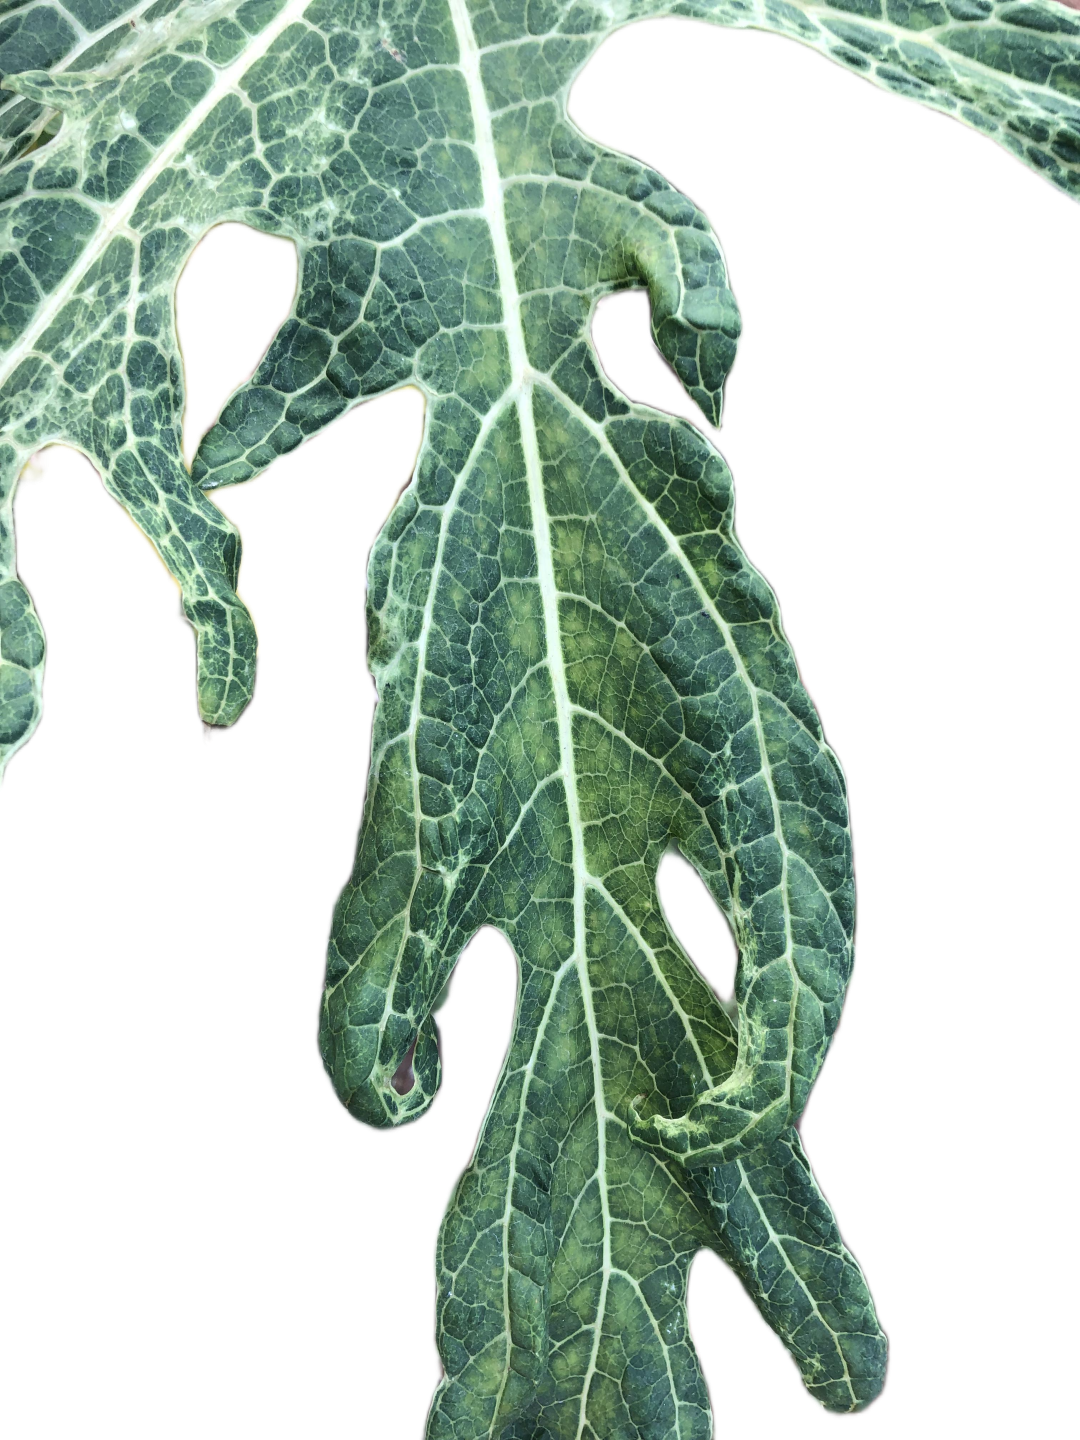
Crop: Papaya
Label: Curled_Yellow_Spot